Emma (novel)

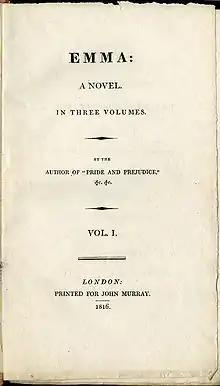
Title page of the first edition, 1816

Emma is a novel written by English author Jane Austen. It is set in the fictional country village of Highbury and the surrounding estates of Hartfield, Randalls, and Donwell Abbey, and involves the relationships among people from a small number of families. The novel was first published in December 1815, although the title page is dated 1816. As in her other novels, Austen explores the concerns and difficulties of genteel women living in Georgian–Regency England. "Emma" is a comedy of manners.